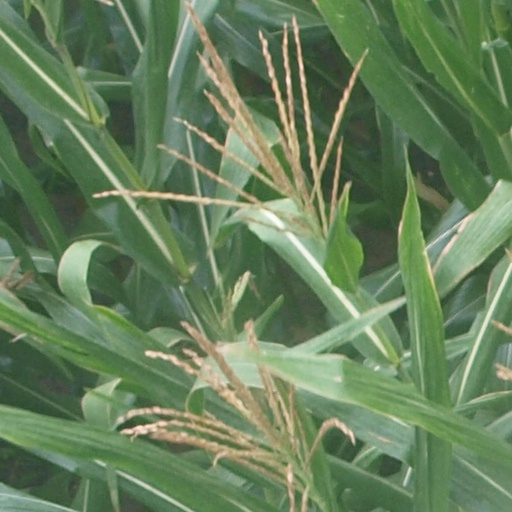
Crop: maize; corn